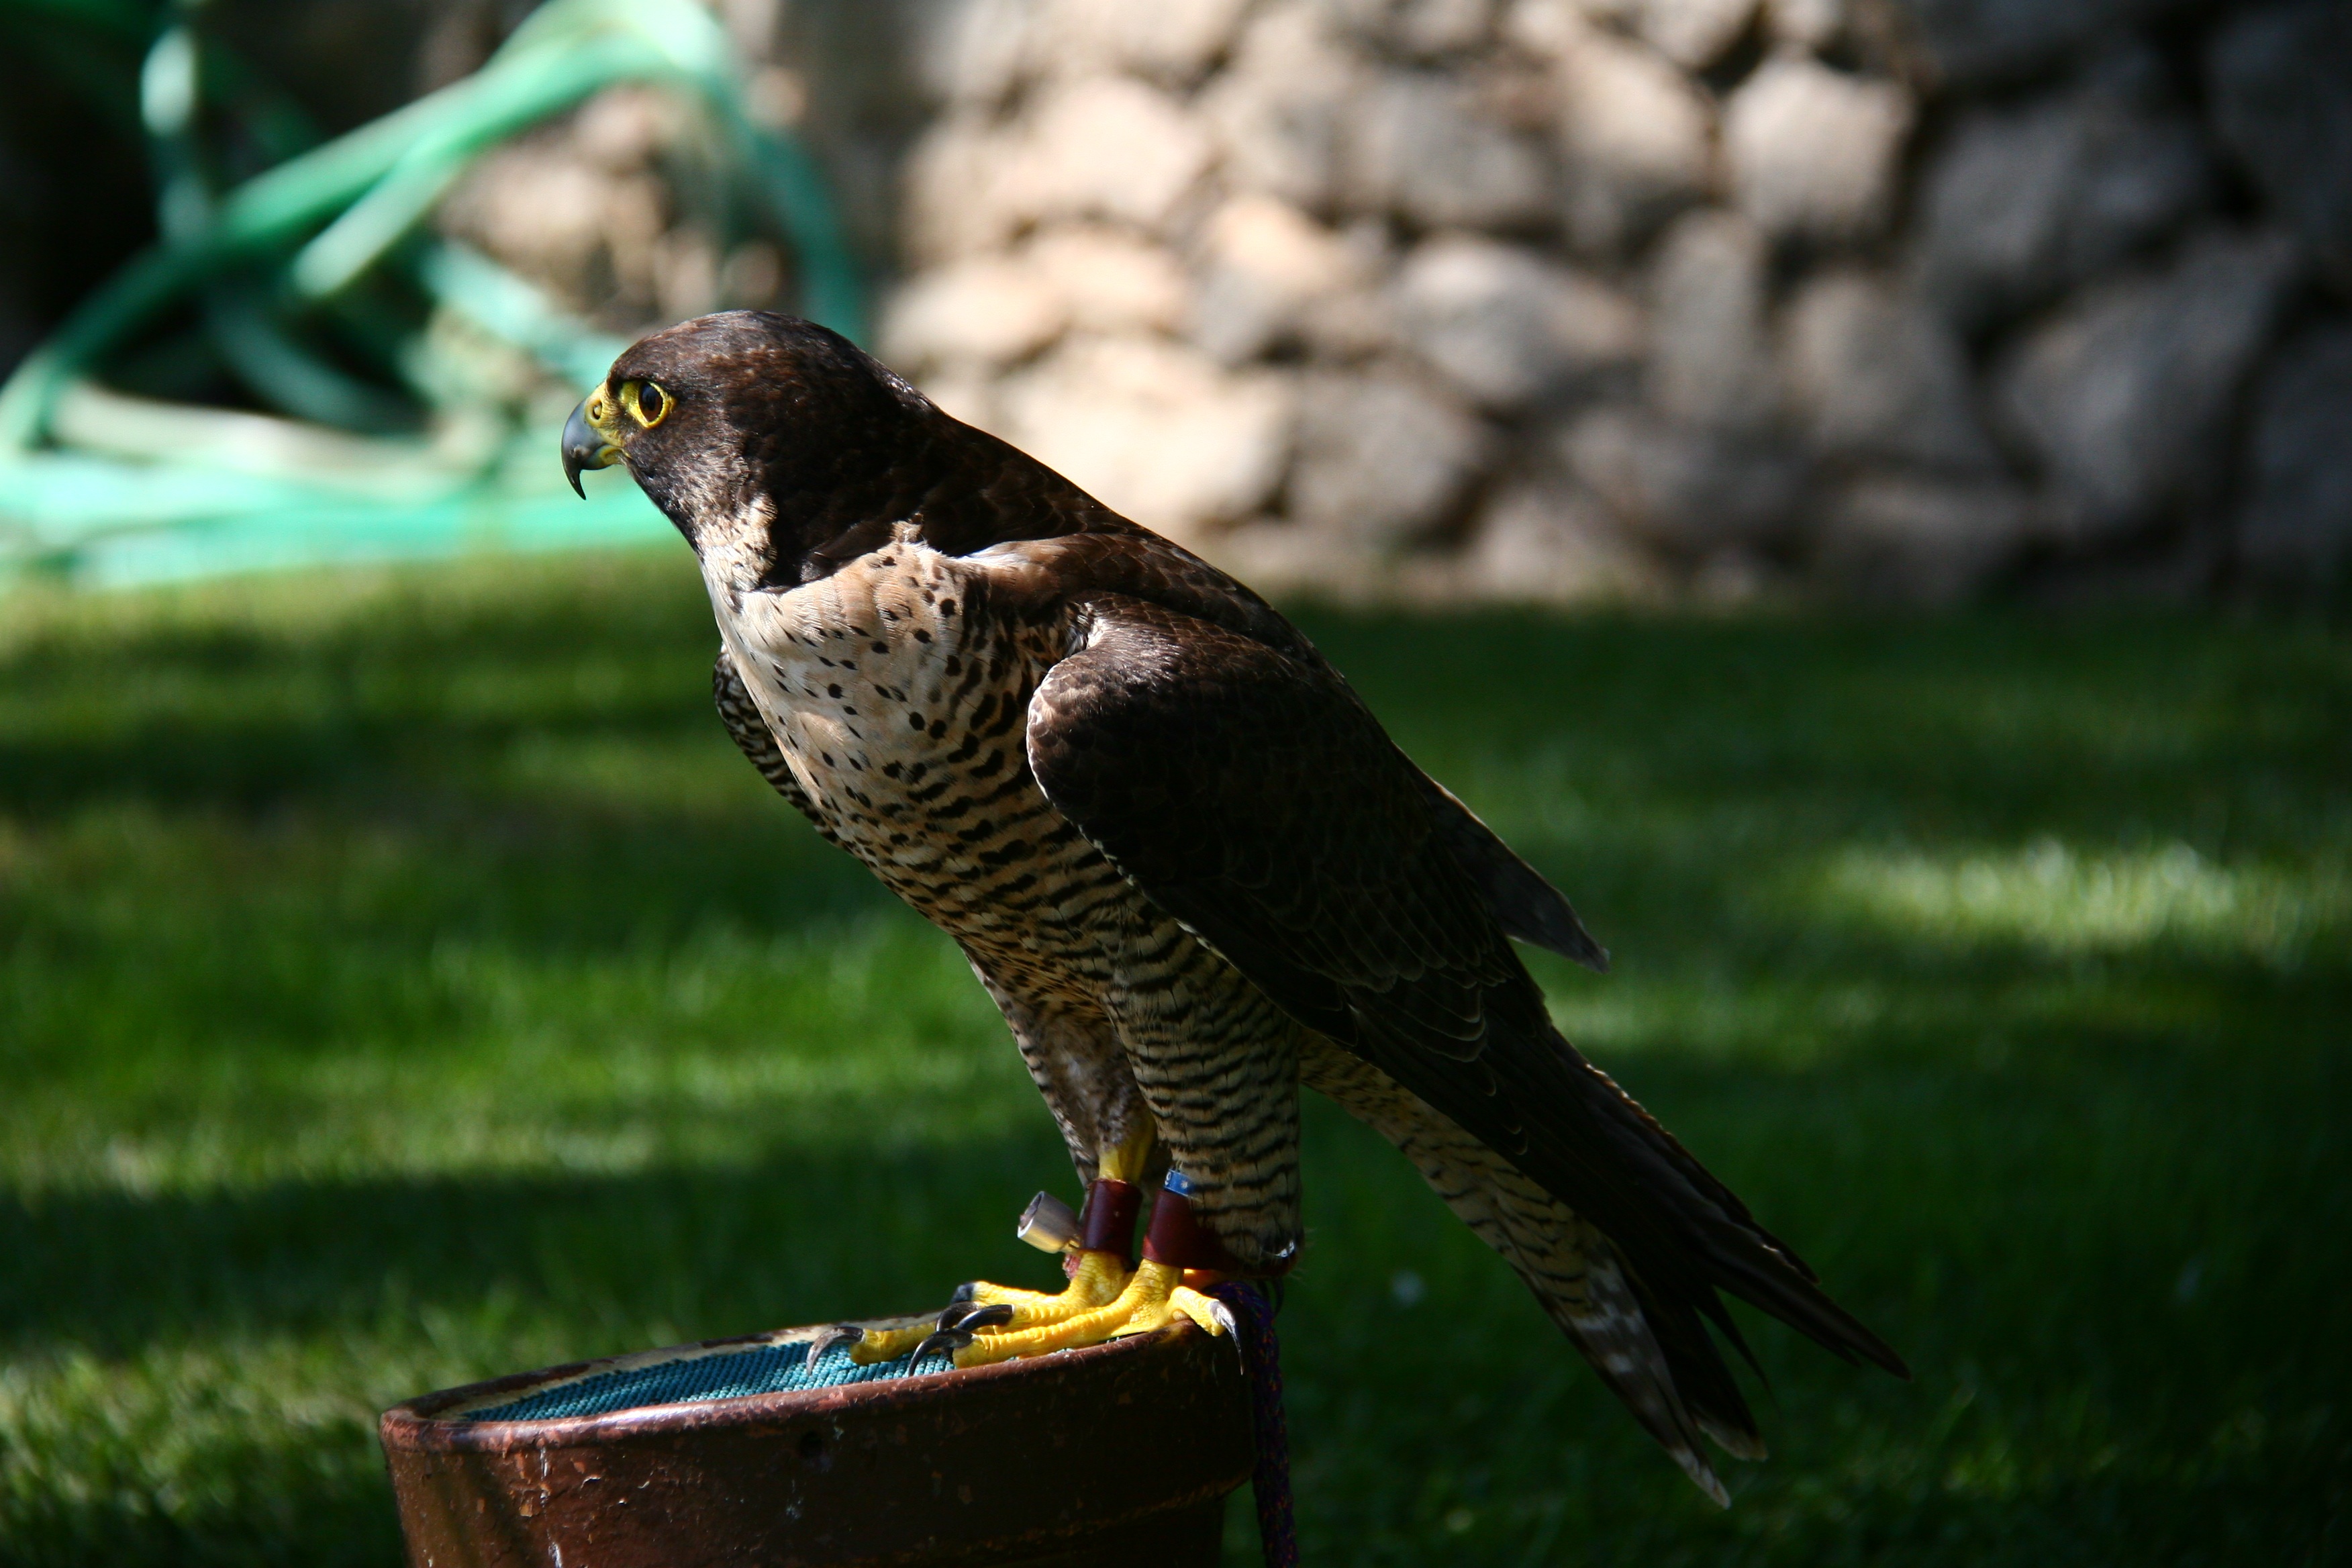
nature, bird, wildlife, green, beak, fauna, vertebrate, falcon, falconry, peniscola, perching bird